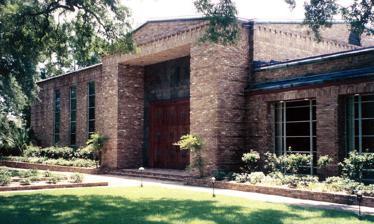
Building: Congregation Sha'arai Shomayim (Mobile, Alabama)
Country: United States of America
Year built: 1850
Reform synagogue in Mobile, Alabama, US Congregation Sha'arai Shomayim The Springhill Avenue synagogue building, in 2003 Religion Affiliation Reform Judaism Ecclesiastical or organisational status Synagogue Leadership Rabbi Edward Boraz Status Active Location Location 1769 Springhill Avenue, Mobile , Alabama 36607 Country United States Location in Alabama Geographic coordinates 30°41′28″N 88°4′58″W / 30.69111°N 88.08278°W / 30.69111; -88.08278 Architecture Architect(s) T. Cooper Van Antwerp (1955) Type Synagogue architecture Style Modernist (1955) Date established 1844 (as a congregation) Completed 1846 (Emanuel Street) 1850 (Old Musical Assoc. Hall) 1853 (Jackson Street) c. 1857 ( location ) 1907 (Government Street) 1955 (Springhill Avenue) Website springhillavenuetemple .com Congregation Sha'arai Shomayim ( transliterated from Hebrew as "Gates of Heaven" ), is a Reform Jewish congregation and synagogue , located at 1769 Springhill Avenue, in Mobile , Alabama , in the United States. Organized in 1844, it is the oldest Jewish congregation in Alabama , and one of the oldest in the United States. The current synagogue for the congregation is the Springhill Avenue Temple . The congregation is a founding member of the Reform Union of American Hebrew Congregations , established in 1873. History The first permanent Jewish presence in Mobile can be documented from 1763. Most of these early Jews were merchants and traders, having moved to Mobile after the French lost their North American possessions to Great Britain in the Treaty of Paris . Jews were not allowed to officially reside in colonial French Louisiana due to the infamous Code Noir , a decree passed by France's King Louis XIV in 1685. It is known that the code was rarely enforced in the colony, but there is no documentation of Jews residing in Mobile at that time. The first prominent Jewish citizens of Mobile were George Davis, an Englishman from Tuscaloosa, Alabama ; Dr. Solomon Mordecai from North Carolina ; and Philip Phillips , an attorney from Charleston, South Carolina . Phillips was later elected to the Alabama State Legislature and then to the United States Congress . By the time of Phillips election to Congress in 1853, over fifty Jewish families were living in Mobile. Although no records survive that document the spiritual activities of Mobile's earliest Jewish citizens, on June 22, 1841 Congregation Sha'arai Shomayim purchased plots in the city's Magnolia Cemetery . Despite the earlier purchase of burial plots, the congregation did not become officially organized until January 25, 1844 when a constitution and bylaws were registered with the Mobile County Probate Court. The constitution was signed by Israel Jones, president; David Solomon, vice-president; L.H. Goldsmith, treasurer; and D. Unger, B.L. Tim, and Roshon as trustees. The congregation's full name in the document is listed as Sha’arai Shomayim U - Maskil El Dol or Gates of Heaven and Society of Friends of the Needy. At the time of organization, the congregation had over fifty contributing members.  They then began planning the erection of a place of worship. Early synagogues The second synagogue, on Jackson Street, in 1900; used by the congregation from 1857 to 1907. During 1844 and 1845, Congregation Sha'arai Shomayim held services on Friday evenings and Shabbat morning in private homes. On March 13, 1846, the congregation appointed its first rabbi , Benjamin da Silva.  On December 27, 1846, they dedicated their first temple, the Emanuel Street synagogue, located between Government and Church Streets.  The first marriage ceremony was performed there on July 25, 1847. In late 1848, Benjamin da Silva moved to New Orleans and Baruch M. Emanuel was appointed to lead the congregation. By 1850, the need for a new house of worship was apparent and the congregation purchased the old Musical Association Hall, a building that could accommodate 300 worshipers. The congregation had outgrown the Musical Association Hall almost as soon as they moved into it. On March 11, 1853 they dedicated their Jackson Street synagogue; built as a Unitarian church in 1846. Baruch Emanuel gave up leading the congregation in early 1853, before services had been held in the new building. Julius Eckman was appointed as the new rabbi but quickly fell into disfavor. He was succeeded by Dr. Isaac Schatz. The congregation suffered a catastrophe on December 11, 1856 when the new synagogue burned down. A stove in the basement caught the wooden building on fire. The congregation turned to selling subscriptions in order to rebuild on the same site. Several non-Jews contributed to the rebuilding, among them Dr. Josiah C. Nott and N. St. John. A month after the disaster the congregation published a thank you notice in the Mobile Daily Register to "our fellow citizens of Mobile" for their assistance after the fire. By the end of March 1857 the members had collected $3,555 in donations and on June 2, 1857 the congregation broke ground for a new synagogue. The new building was stuccoed brick in the Greek Revival style with Ionic columns. The Civil War years With the coming of the American Civil War , Congregation Sha'arai Shomayim saw many of its members serving in the Confederate States Army . Men known to have served include Moses Holberg, S. Pickard, Adolph Proskauer , Joseph Proskauer, S. Rosewald, M.H. Rochotsch, L. Siegel, J. Sonnentheil, S. Stein, Nathan Strauss, and Leopold Strauss.  Congregation members known to have died in the conflict include Joel Jones and Conrad Weill. The congregation created a Hebrew Military Relief Association with a mission of aiding Confederate soldiers and their families. Its initial assets were $1,416. Cemetery The congregation's old cemetery in a section of Magnolia Cemetery was full by the 1870s, making a new cemetery a necessity. The congregation purchased land for the new cemetery, now known as Sha'arai Shomayim Cemetery , from William and Caroline Leinkauf on March 17, 1876. They adopted a number of resolutions for governing the new cemetery and placed the lot prices at $50 per lot. The new site, near Magnolia Cemetery, was consecrated on December 3, 1876. The cemetery was laid out by Samuel Brown, the congregation's vice president. He had live oaks planted around the perimeter of the grounds, and in 1890 the ornamental cast-iron gate and fence was installed. The first burial was that of Israel Jones, on December 28, 1876. One of the most notable interments to ever take place in the cemetery was that of Esau Frohlichstein on May 14, 1914. He was one of fourteen American soldiers killed in the U.S. siege of Veracruz during the Mexican Revolution . Thousands of Mobilians took part in his burial service and his marker is inscribed with a letter that he wrote to his parents the night before the attack. In part it reads, "Don't be afraid if I get killed. For the old saying 'Rather die a hero than live a coward' will land at Vera Cruz in about four hours." Later synagogues The former synagogue on Government Street, in c. 1910 ; used by the congregation from 1907 to 1952. Adolph S. Moses served as rabbi from 1872 to 1881. Plans for a new and larger synagogue began to take shape in the first decade of the 20th century, with the cornerstone for the new temple laid on June 6, 1906 at the corner of Government and Warren Streets. Alabama Lieutenant Governor Russell McWhortor Cunningham was the featured speaker for the event. A building fund of $25,400 had been accumulated, but the congregation president, Jacob Pollock, estimated that $5000 more was needed to complete a structure that would "honor the Jewish population of Mobile." Construction continued and the new Government Street Temple was dedicated on June 21, 1907. The bold design was built like a fortress, with two large corner towers that framed an entrance, recessed into a deep and wide low arch. The dedication had been delayed by a week due to the organ not being completed. Eight rabbis took part in the dedication processional: Maximilian Heller of New Orleans; Henry Ettleson of Fort Wayne, Indiana ; Bernard Ehrenreich of Montgomery, Alabama ; Jacob Schwarz of Pensacola, Florida ; David Marx of Atlanta, Georgia ; Max Raisin of Meridian, Mississippi ; Morris Newfield of Birmingham, Alabama , and Alfred Geiger Moses . The Government Street Temple served the congregation for many years, but after World War II the population of Mobile was shifting westward out of downtown and the congregation found the Government Street Temple difficult to keep in good repair. After discovering that repairs would amount to more than $20,000, the building committee decided to sell the old building for not less than $100,000 and build a new structure. On July 18, 1952, the committee announced that it was buying a lot on Springhill Avenue for $40,000 and hiring architect T. Cooper Van Antwerp to design a new synagogue in the Modernist style, with a budget of $250,000. A groundbreaking ceremony was held on February 21, 1954 for the new temple. Then, on September 2, 1955, a dedication ceremony for Springhill Avenue Temple was held with Dr. Julius Mark, Senior Rabbi of Temple Emanu-El in New York City , delivering the dedication sermon. Today [ when? ] the congregation has continued to grow to its present size of about 250 families. See also Alabama portal Judaism portal List of the oldest synagogues in the United States References